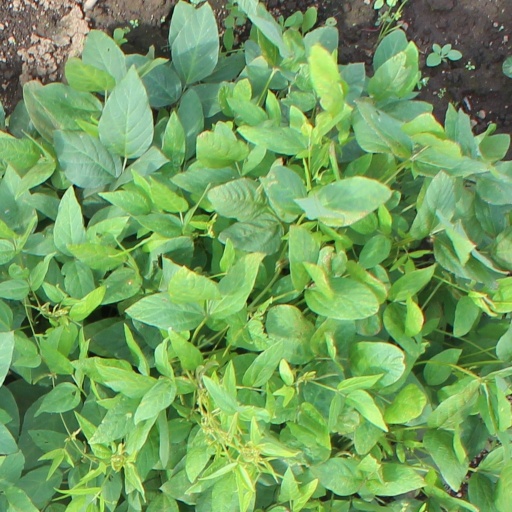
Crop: soybean